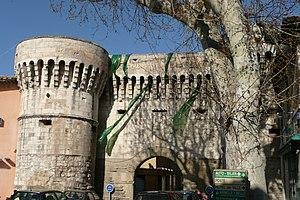
Porte à Pernes-les-Fontaines
Cet article recense les monuments historiques de Pernes-les-Fontaines, en France.
Pernes-les-Fontaines est une commune française située dans le département du Vaucluse, en région Provence-Alpes-Côte d'Azur.